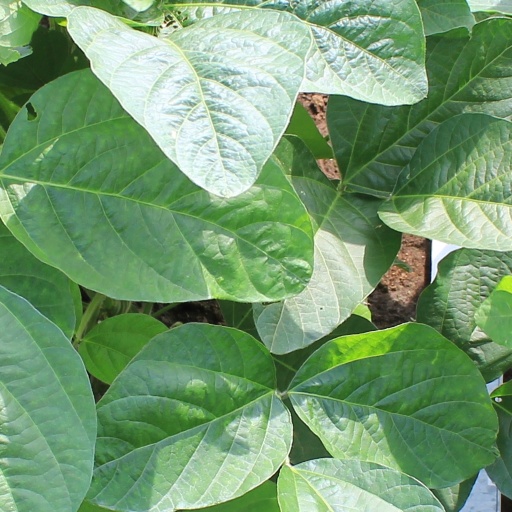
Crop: soybean